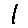
Label: 1